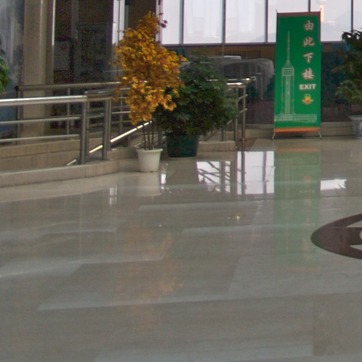
Material: polishedstone